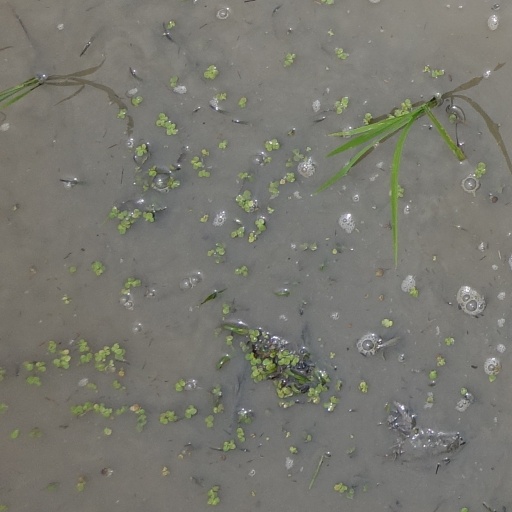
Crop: rice